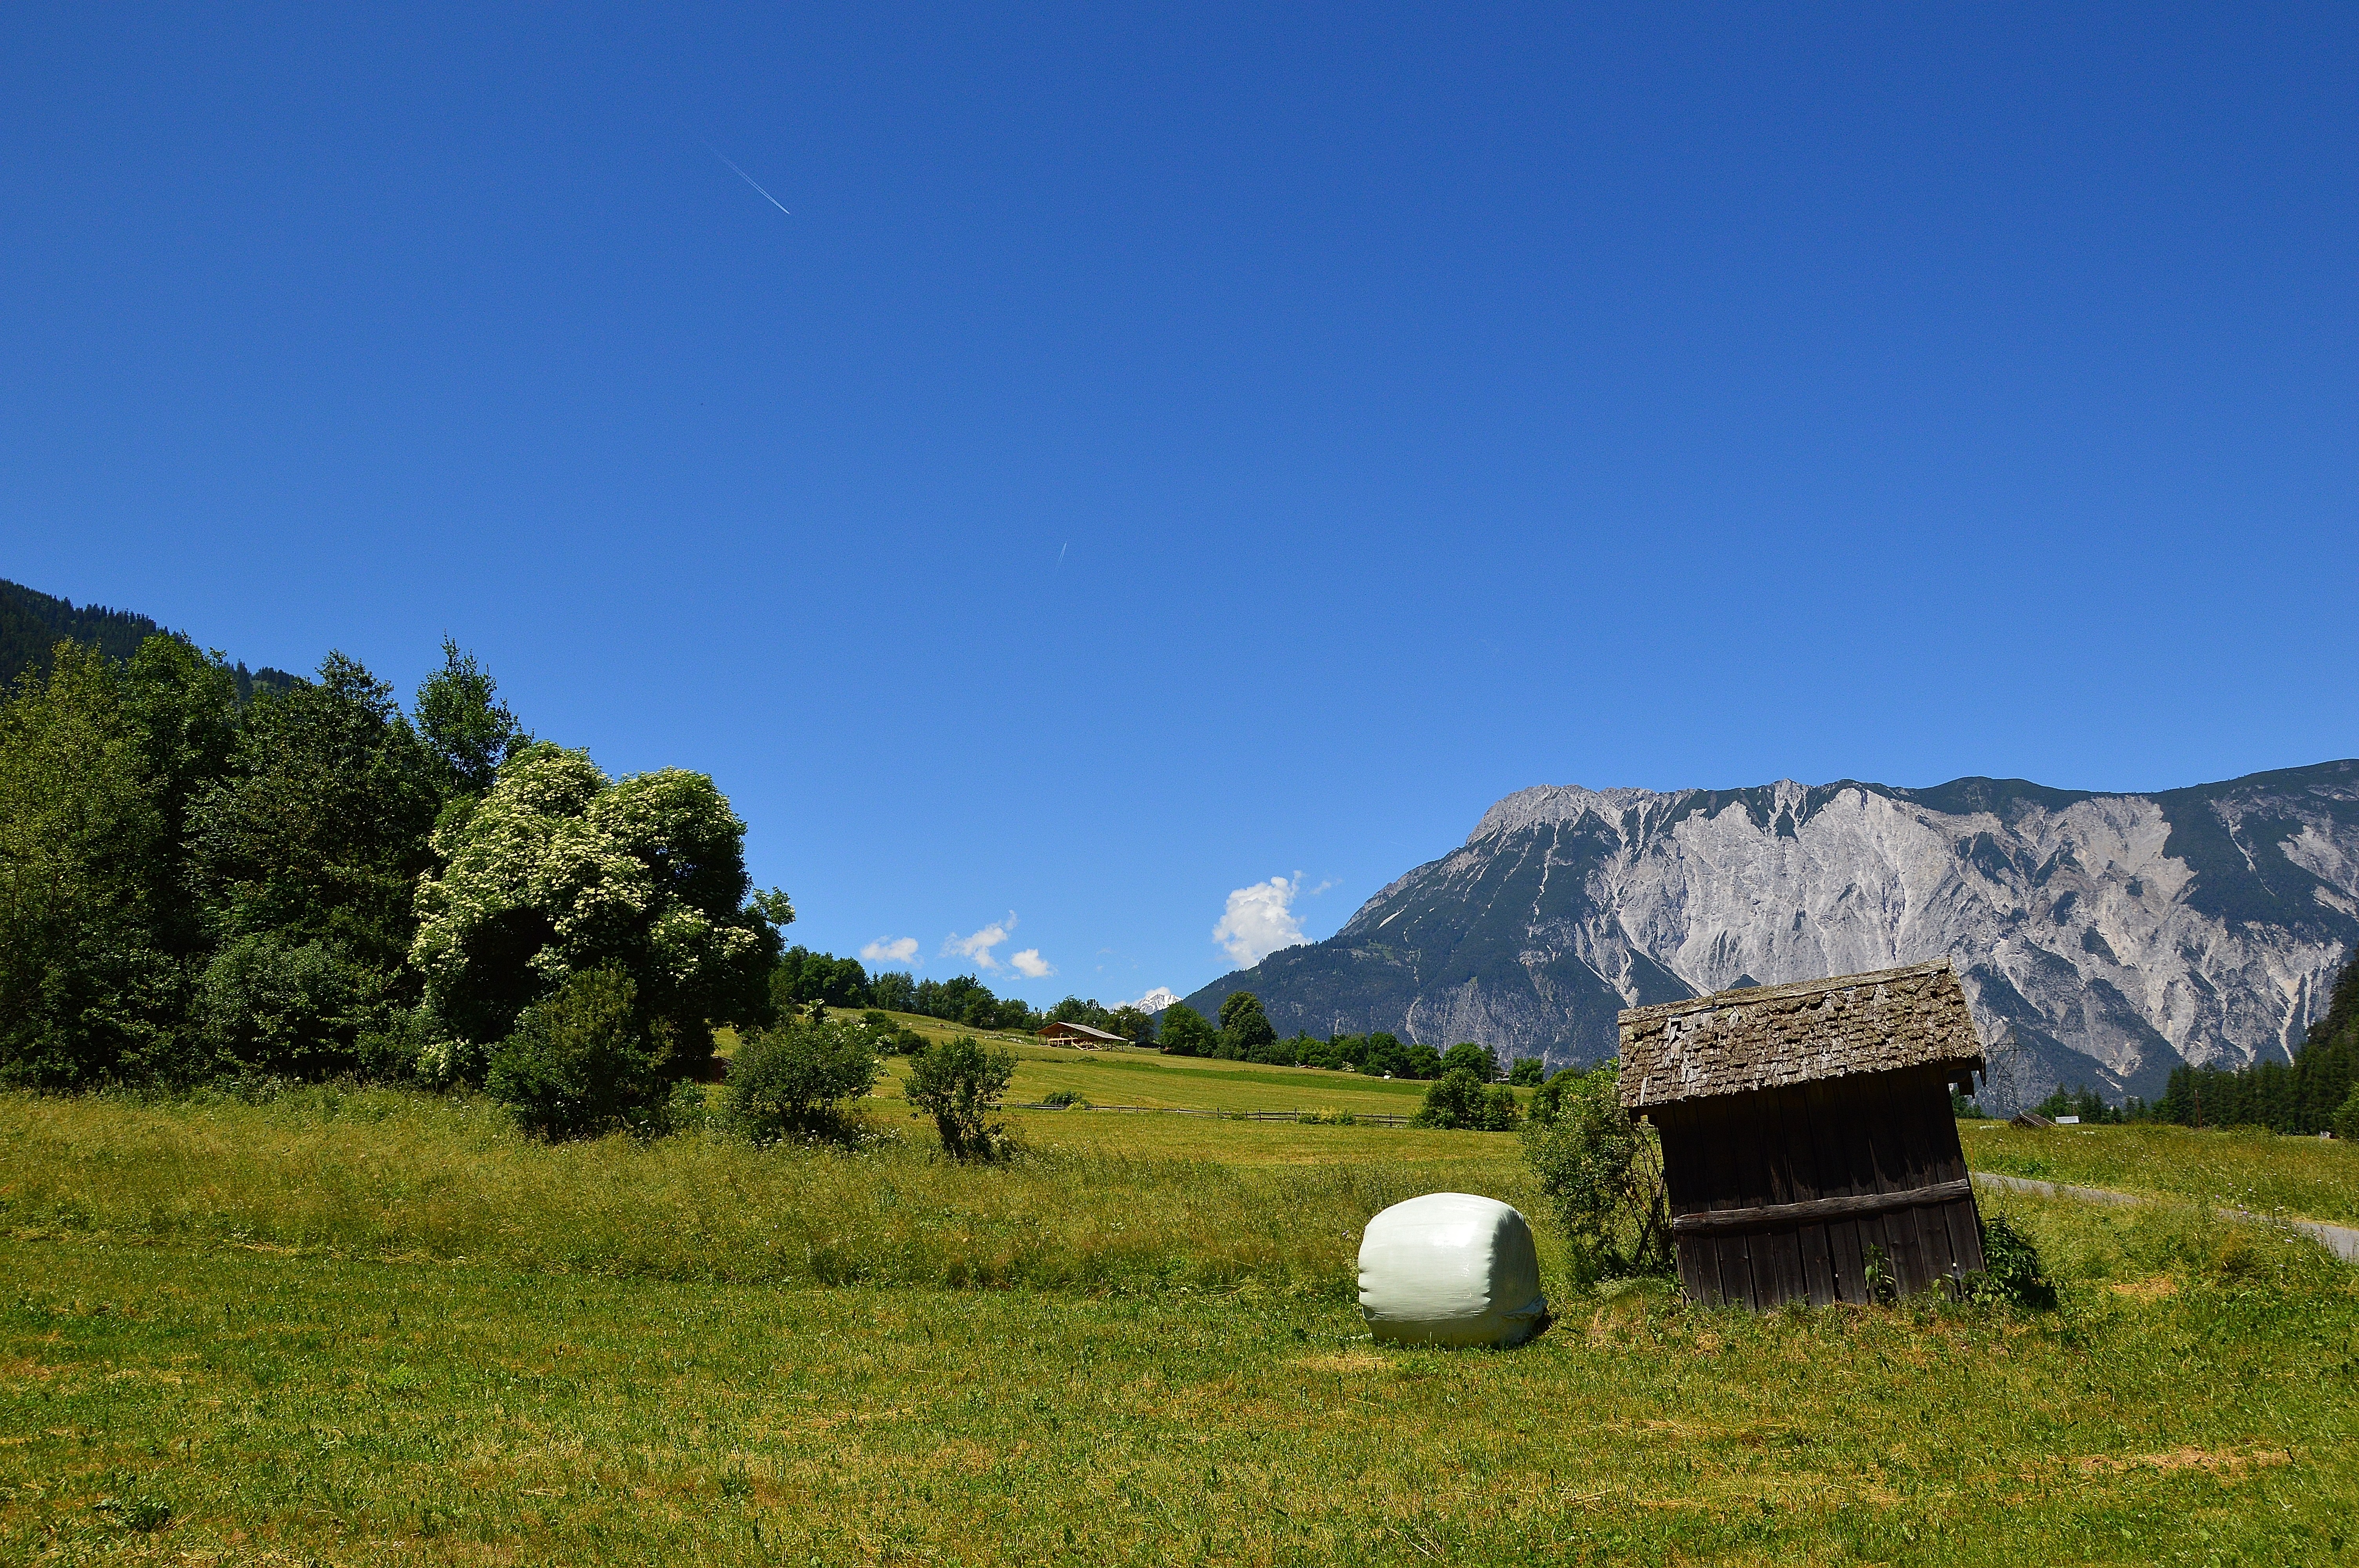
landscape, mountain, sky, field, meadow, hill, valley, mountain range, summer, pasture, alpine, ridge, alps, grassland, plateau, fell, alm, ecosystem, tyrol, rural area, sautens, geographical feature, mountainous landforms